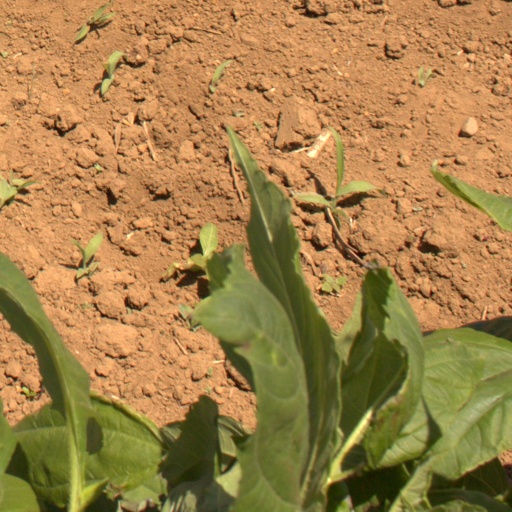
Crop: Jerusalem artichoke